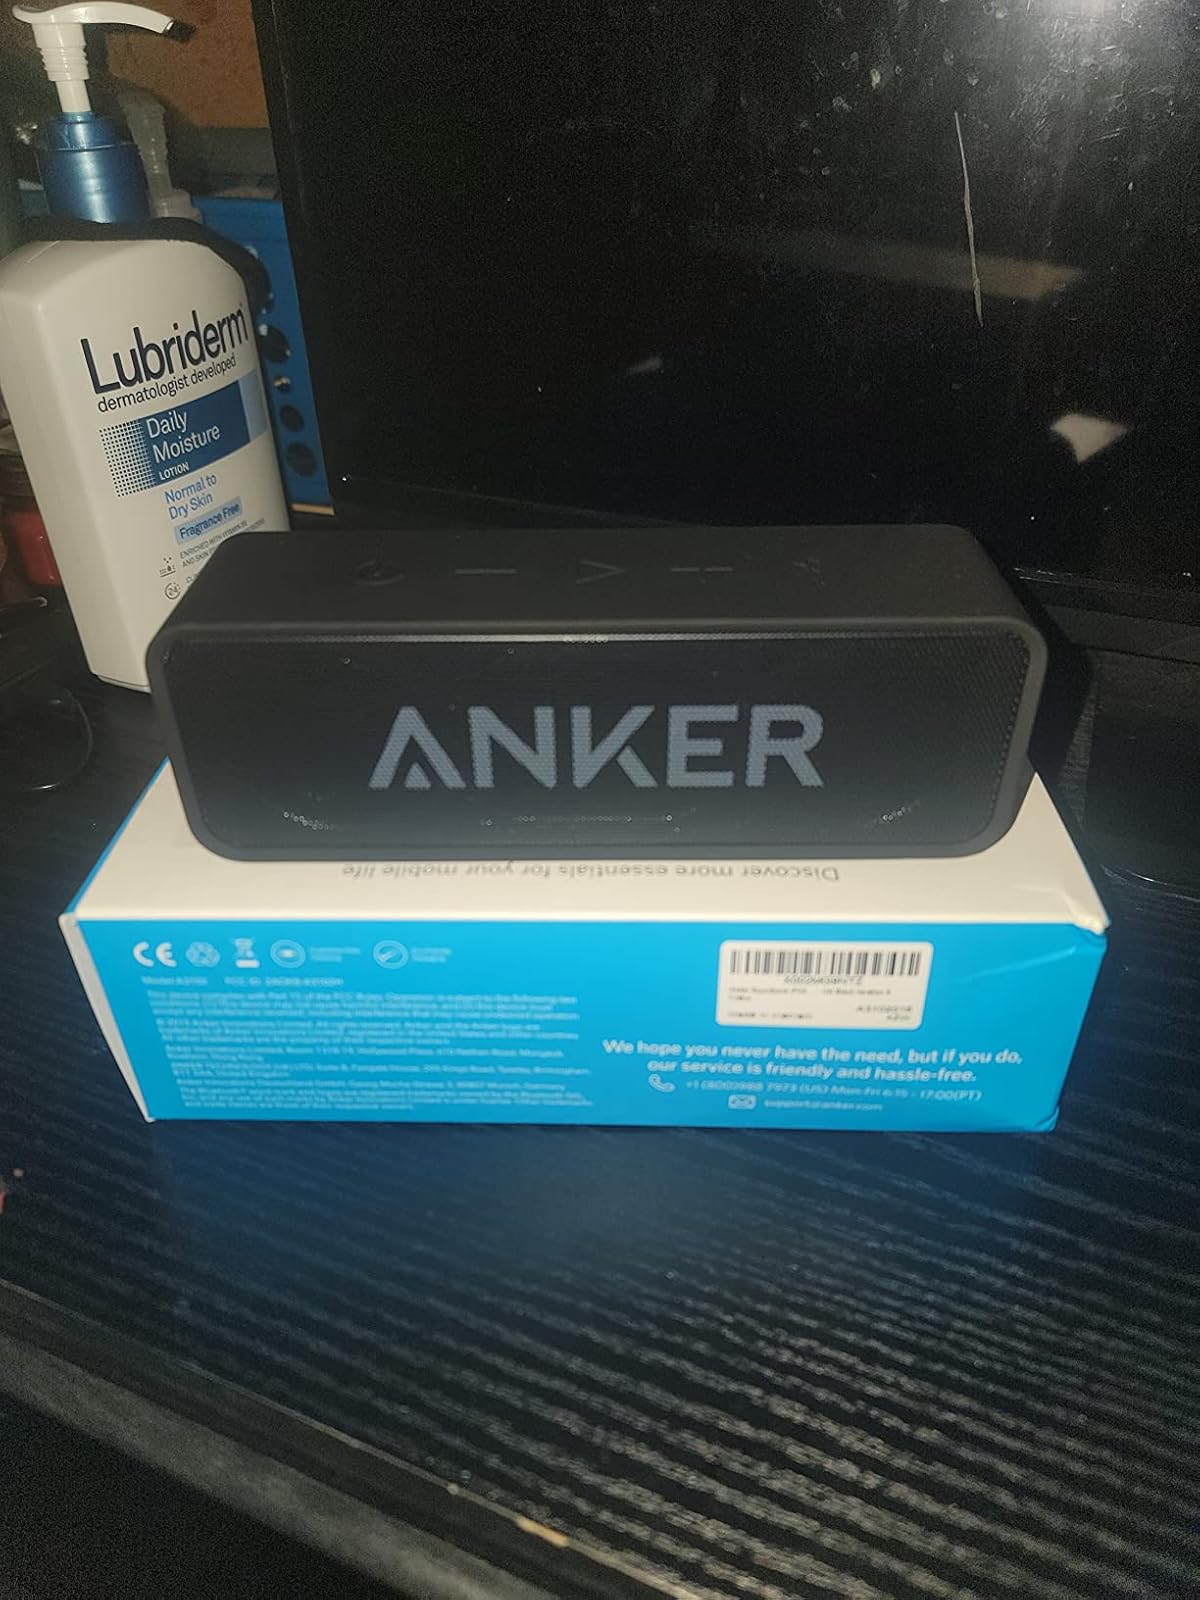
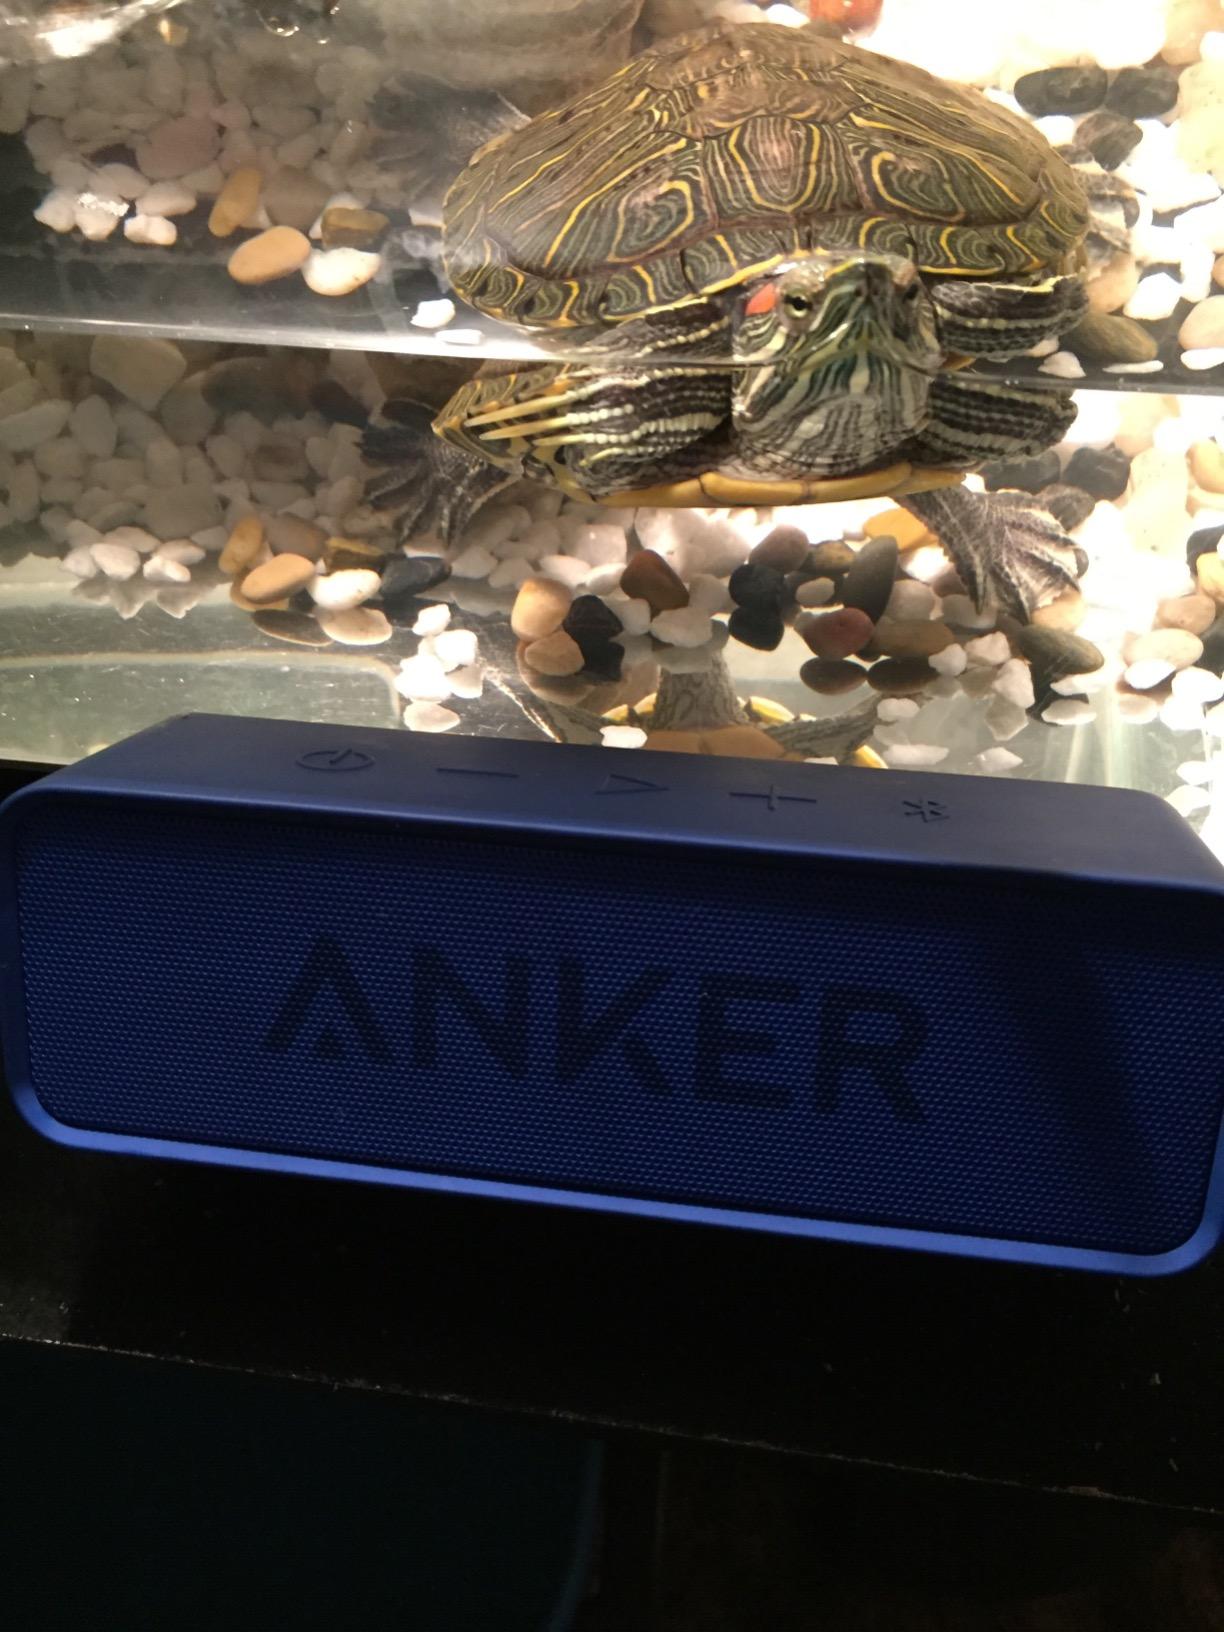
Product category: speaker
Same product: no